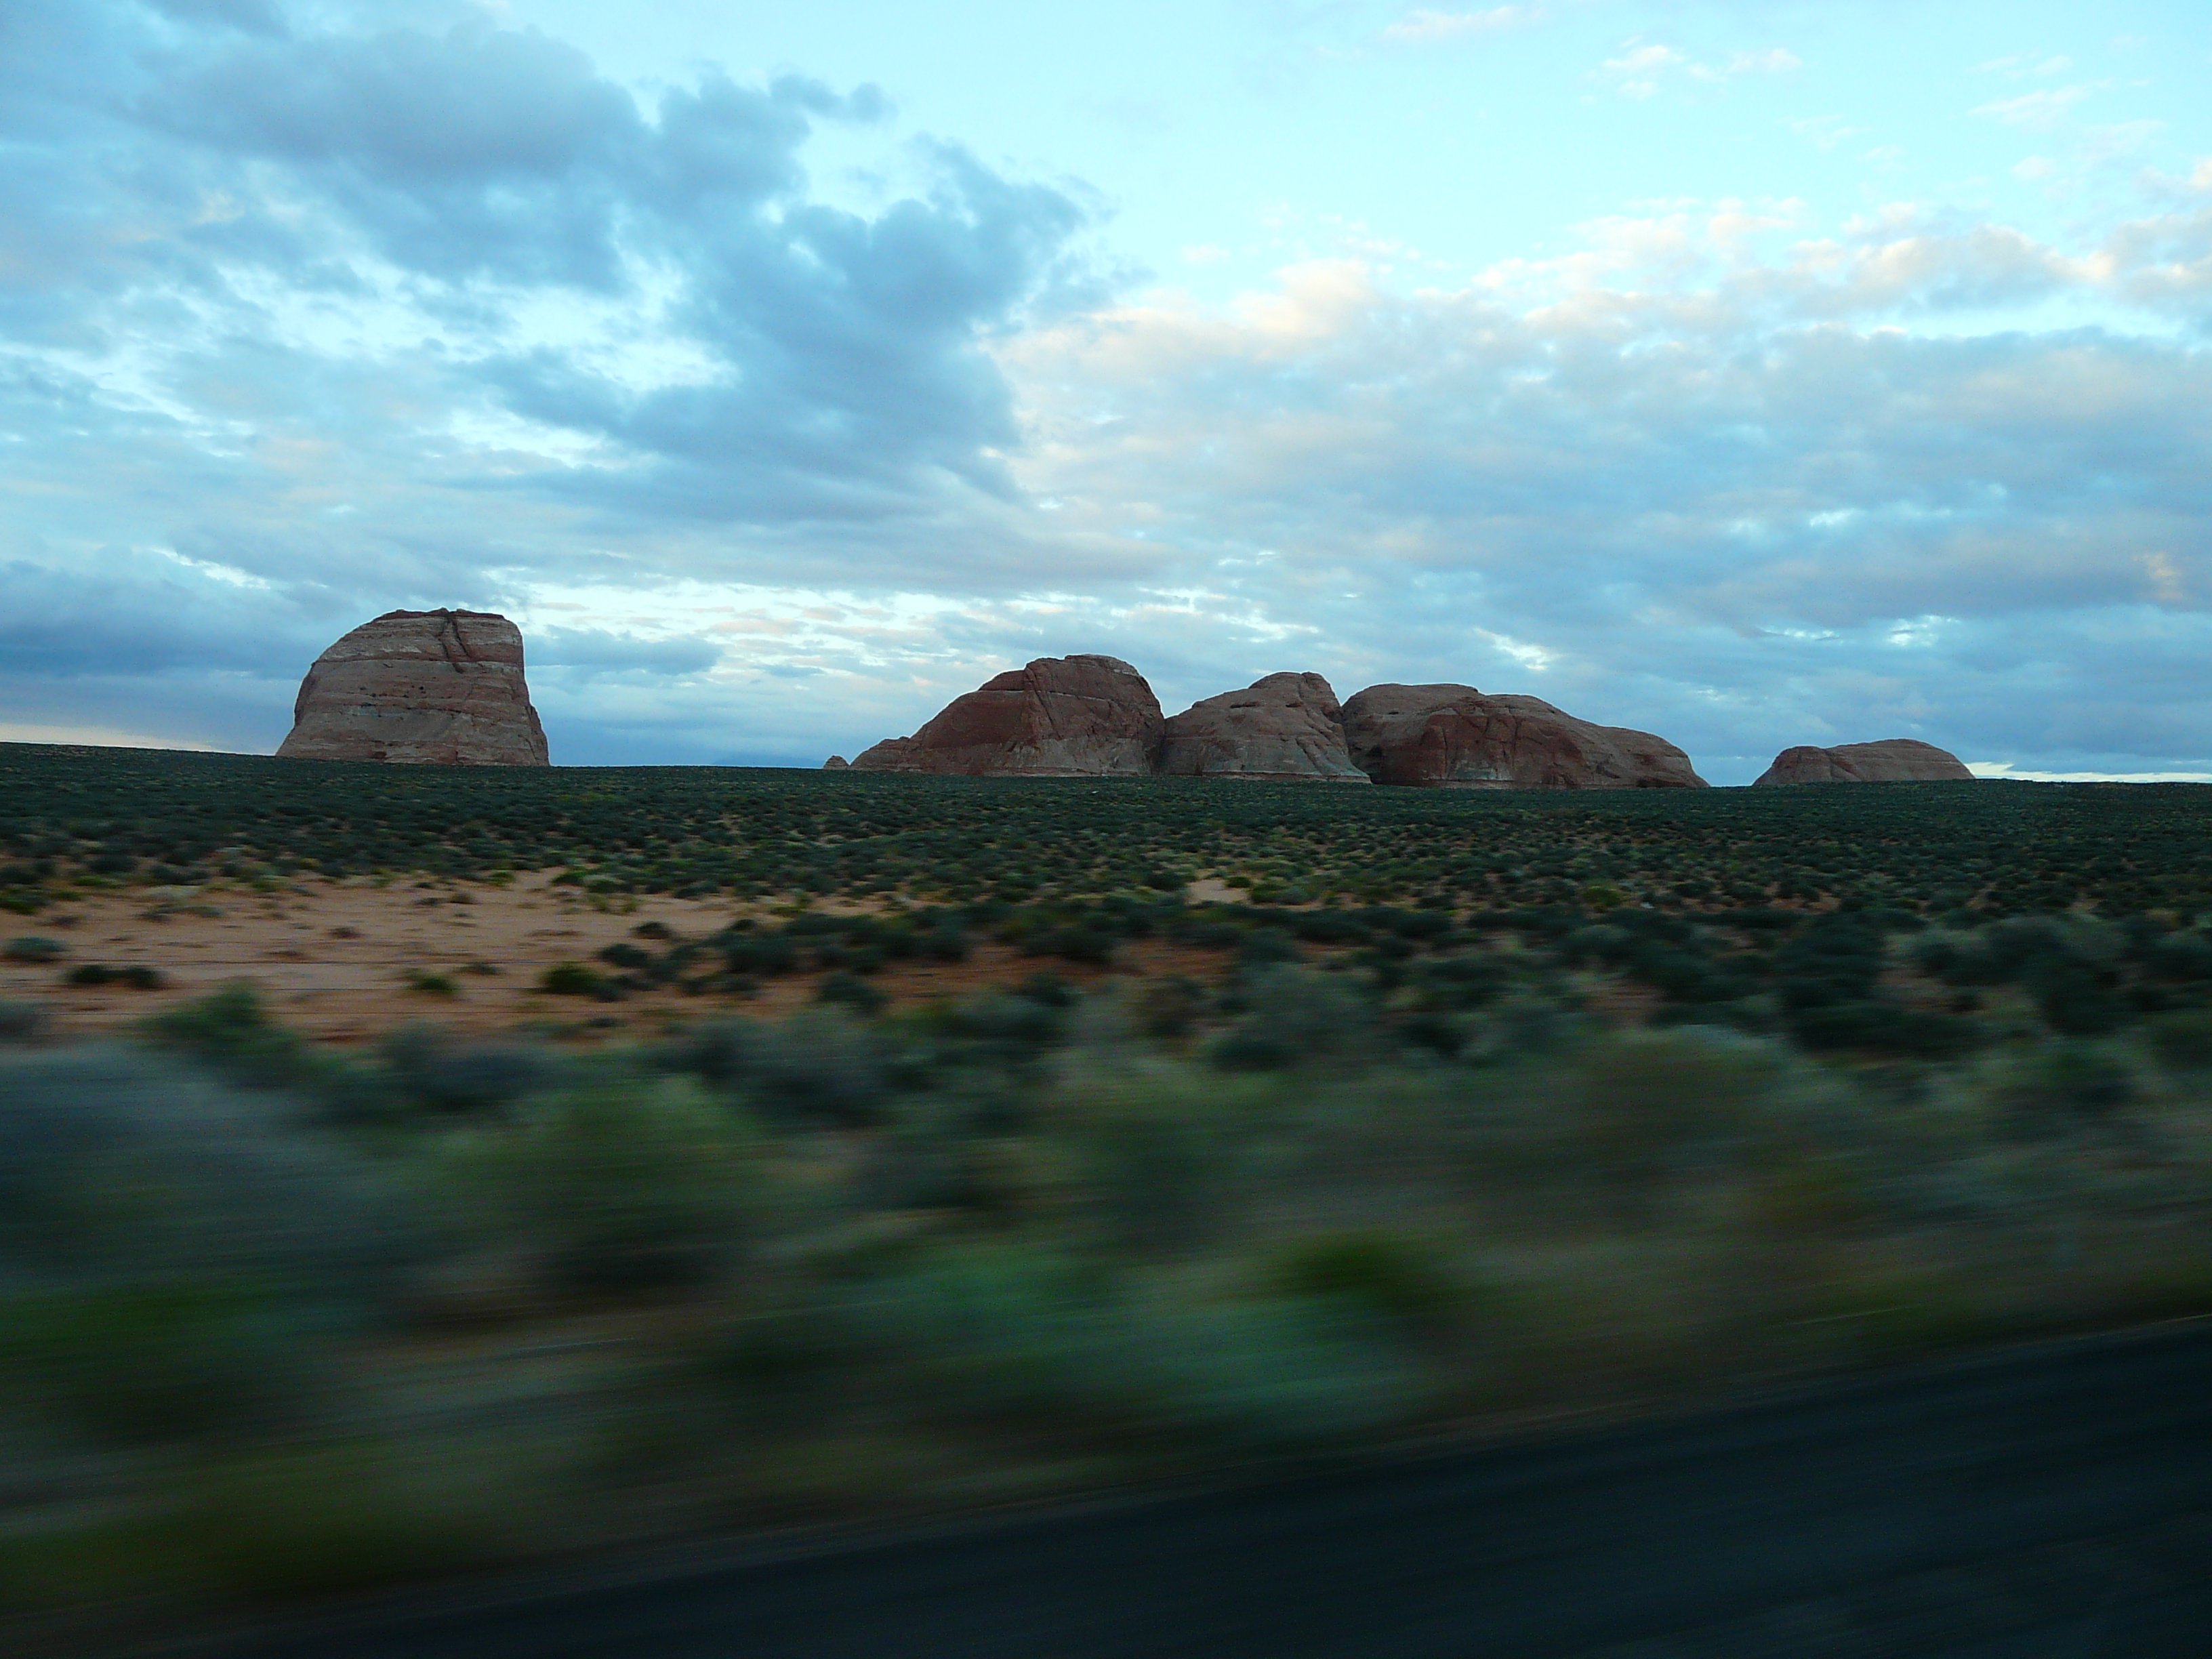
landscape, sea, coast, horizon, mountain, cloud, sky, sunset, field, sunlight, morning, hill, valley, dusk, drive, usa, freedom, speed, terrain, page, plain, arizona, road trip, plateau, ecosystem, rural area, natural environment, nurusse